TV3 (Medford, Massachusetts)

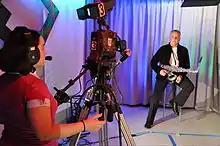
Deric Dyer playing the sax.

In 2010, the original program "Inside the Music", produced by saxophonist Deric Dyer, featured musician and former "SNL" singer Christine Ohlman. Deric Dyer has been associated with Tina Turner and Joe Cocker for more than two decades.